Rüti Reformed Church

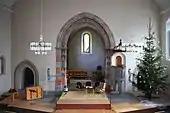
Choir of the church

Abbot Markus Wyler initiated the "Last Judgement" fresco on the chancel arch, donated by Baron Bernhard Gradner and Veronika von Starckenberg. The work on the pillars of the choir arch were re-executed in 1492 by the Swiss artist Hans Haggenberg. The gothic windows and the wall tabernacle and the coat of arms in the choir (1490) are also works donated by abbot Wyler who is buried nearby in the choir's ground floor. It is decorated with Israelite kings, prophets, priests, and the parable of the ten virgins which adorn the chancel arch, and eight women from the early days of Christianity, represented with their symbols: Dorothea with the basket of roses, Mary Magdalene with the ointments bush, Appolonia with forceps and tooth, Ursula with arrow, Catherine with wheel and sword, Barbora tower, chalice and host, Margareta with cross and dragons and Helena in search of the cross of Christ. On the east wall two coats of arms memorized the founder family, the House of Regensberg and the Counts of Toggenburg.